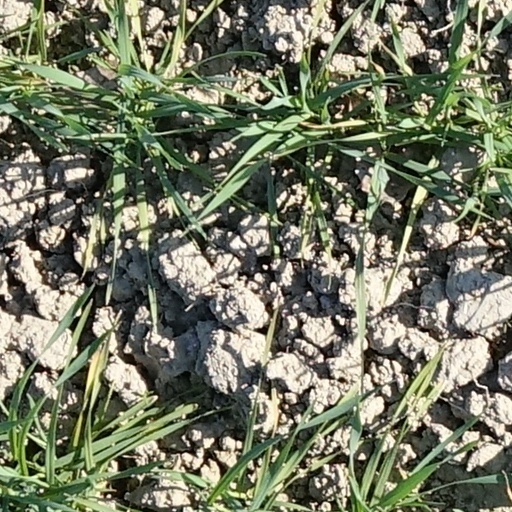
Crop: wheat